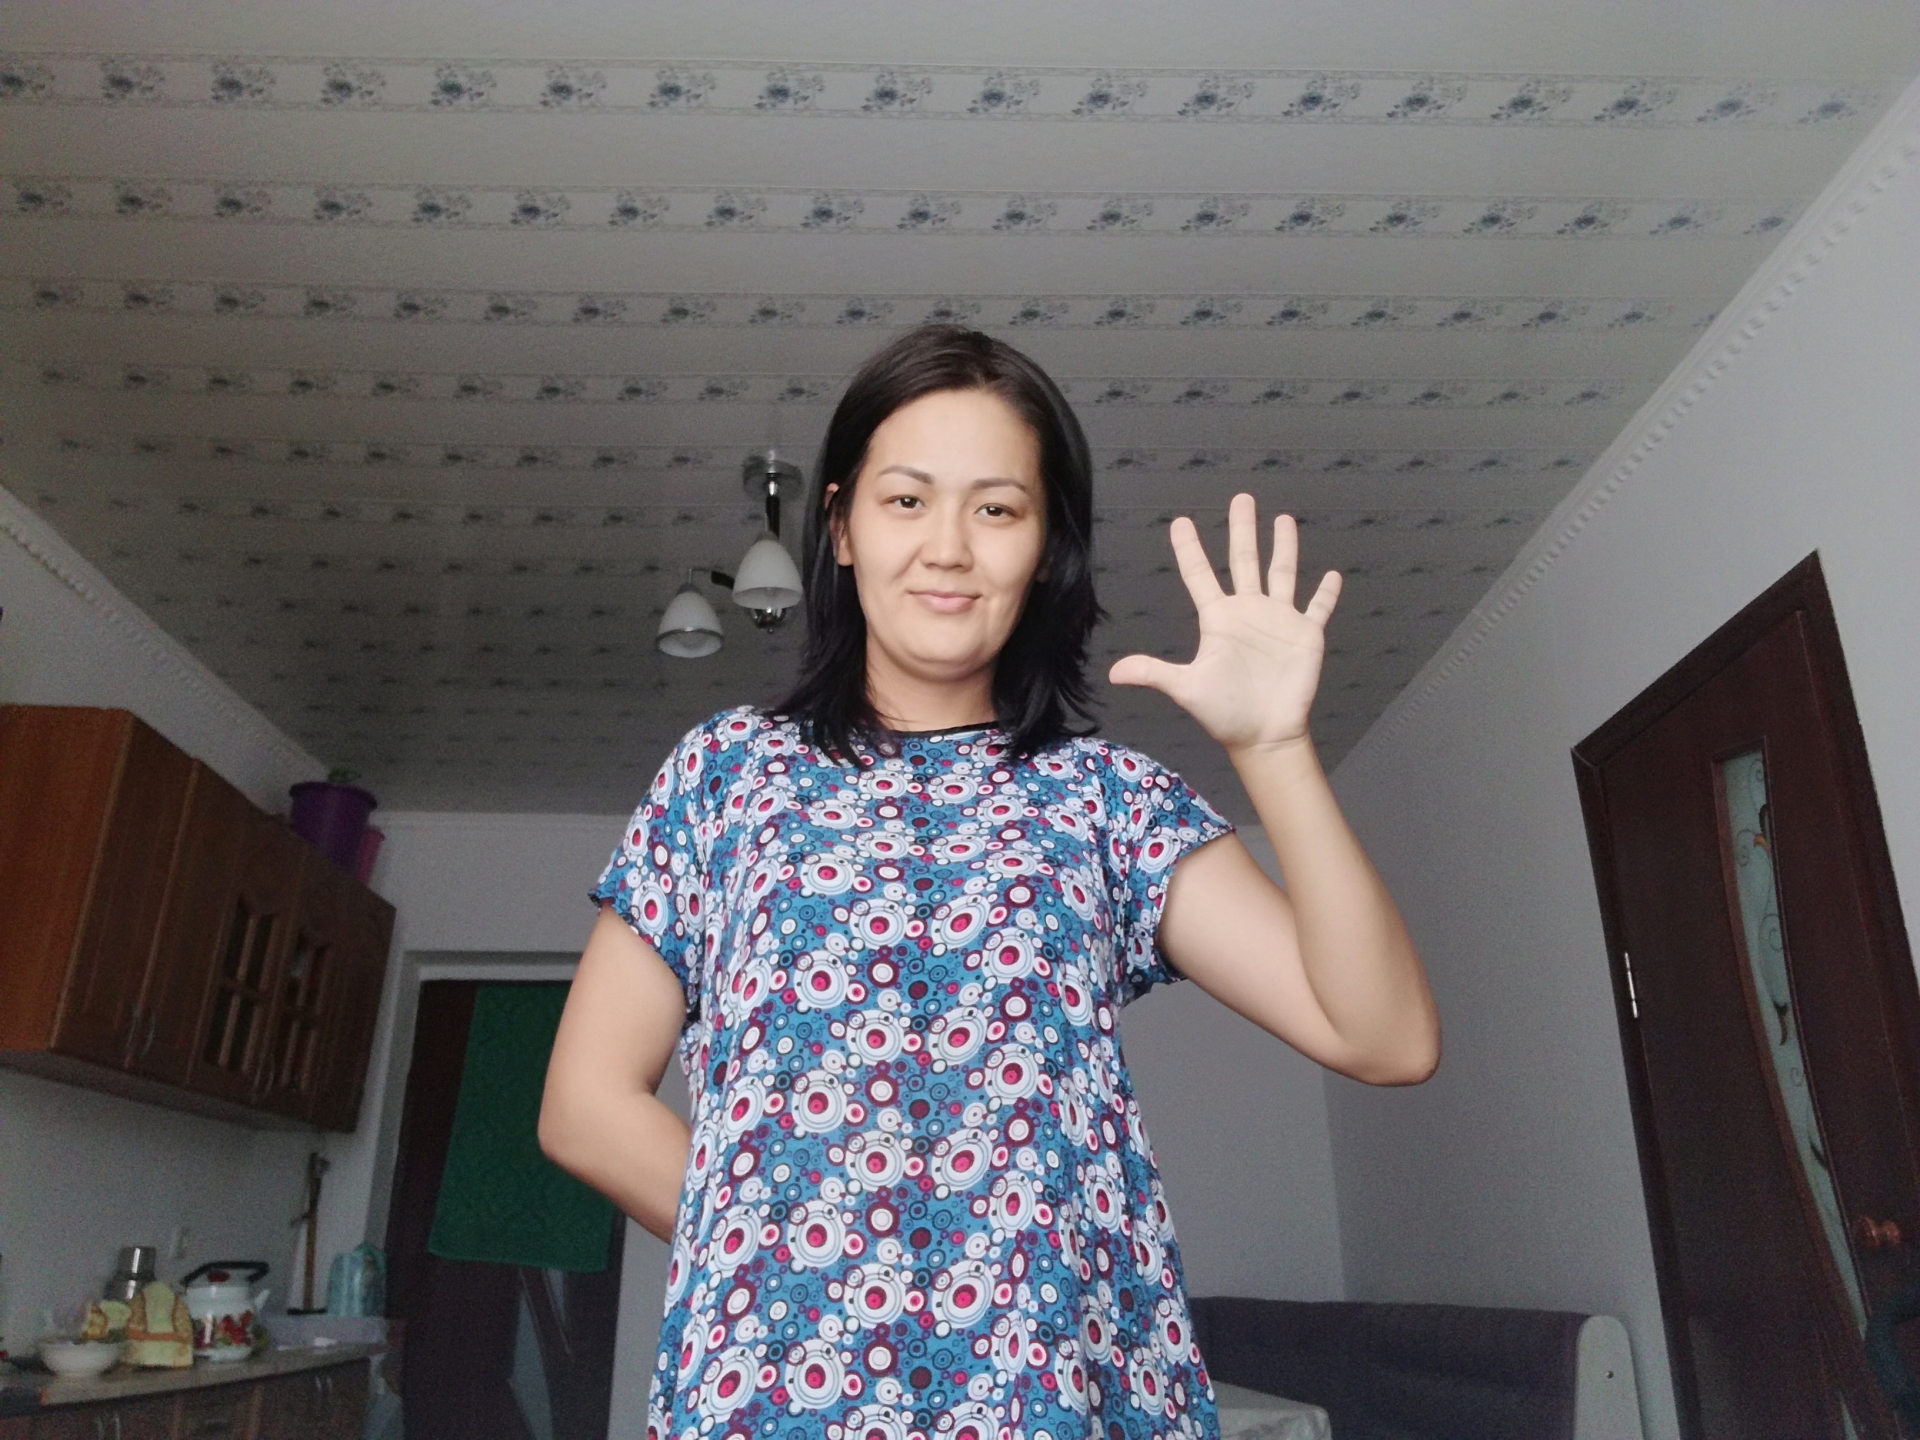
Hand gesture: palm